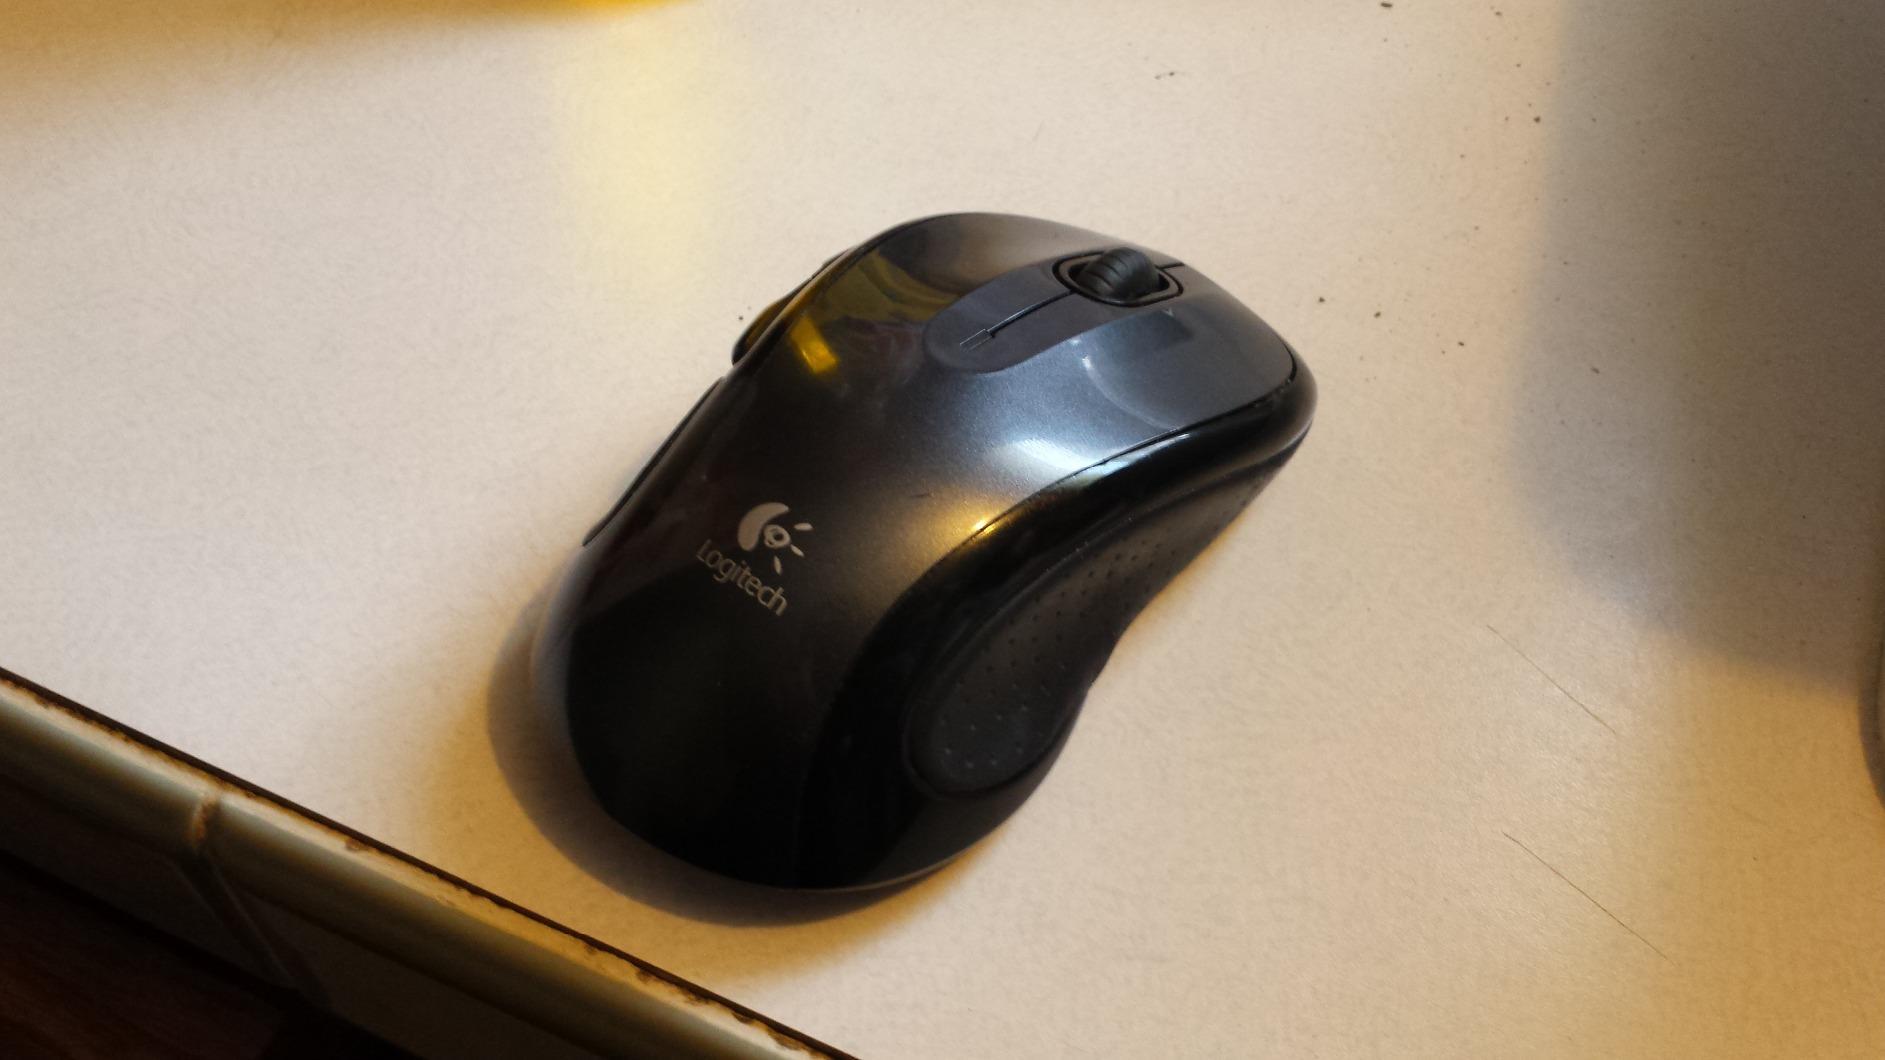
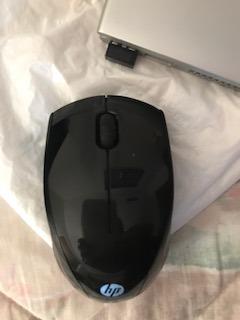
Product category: mouse
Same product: no